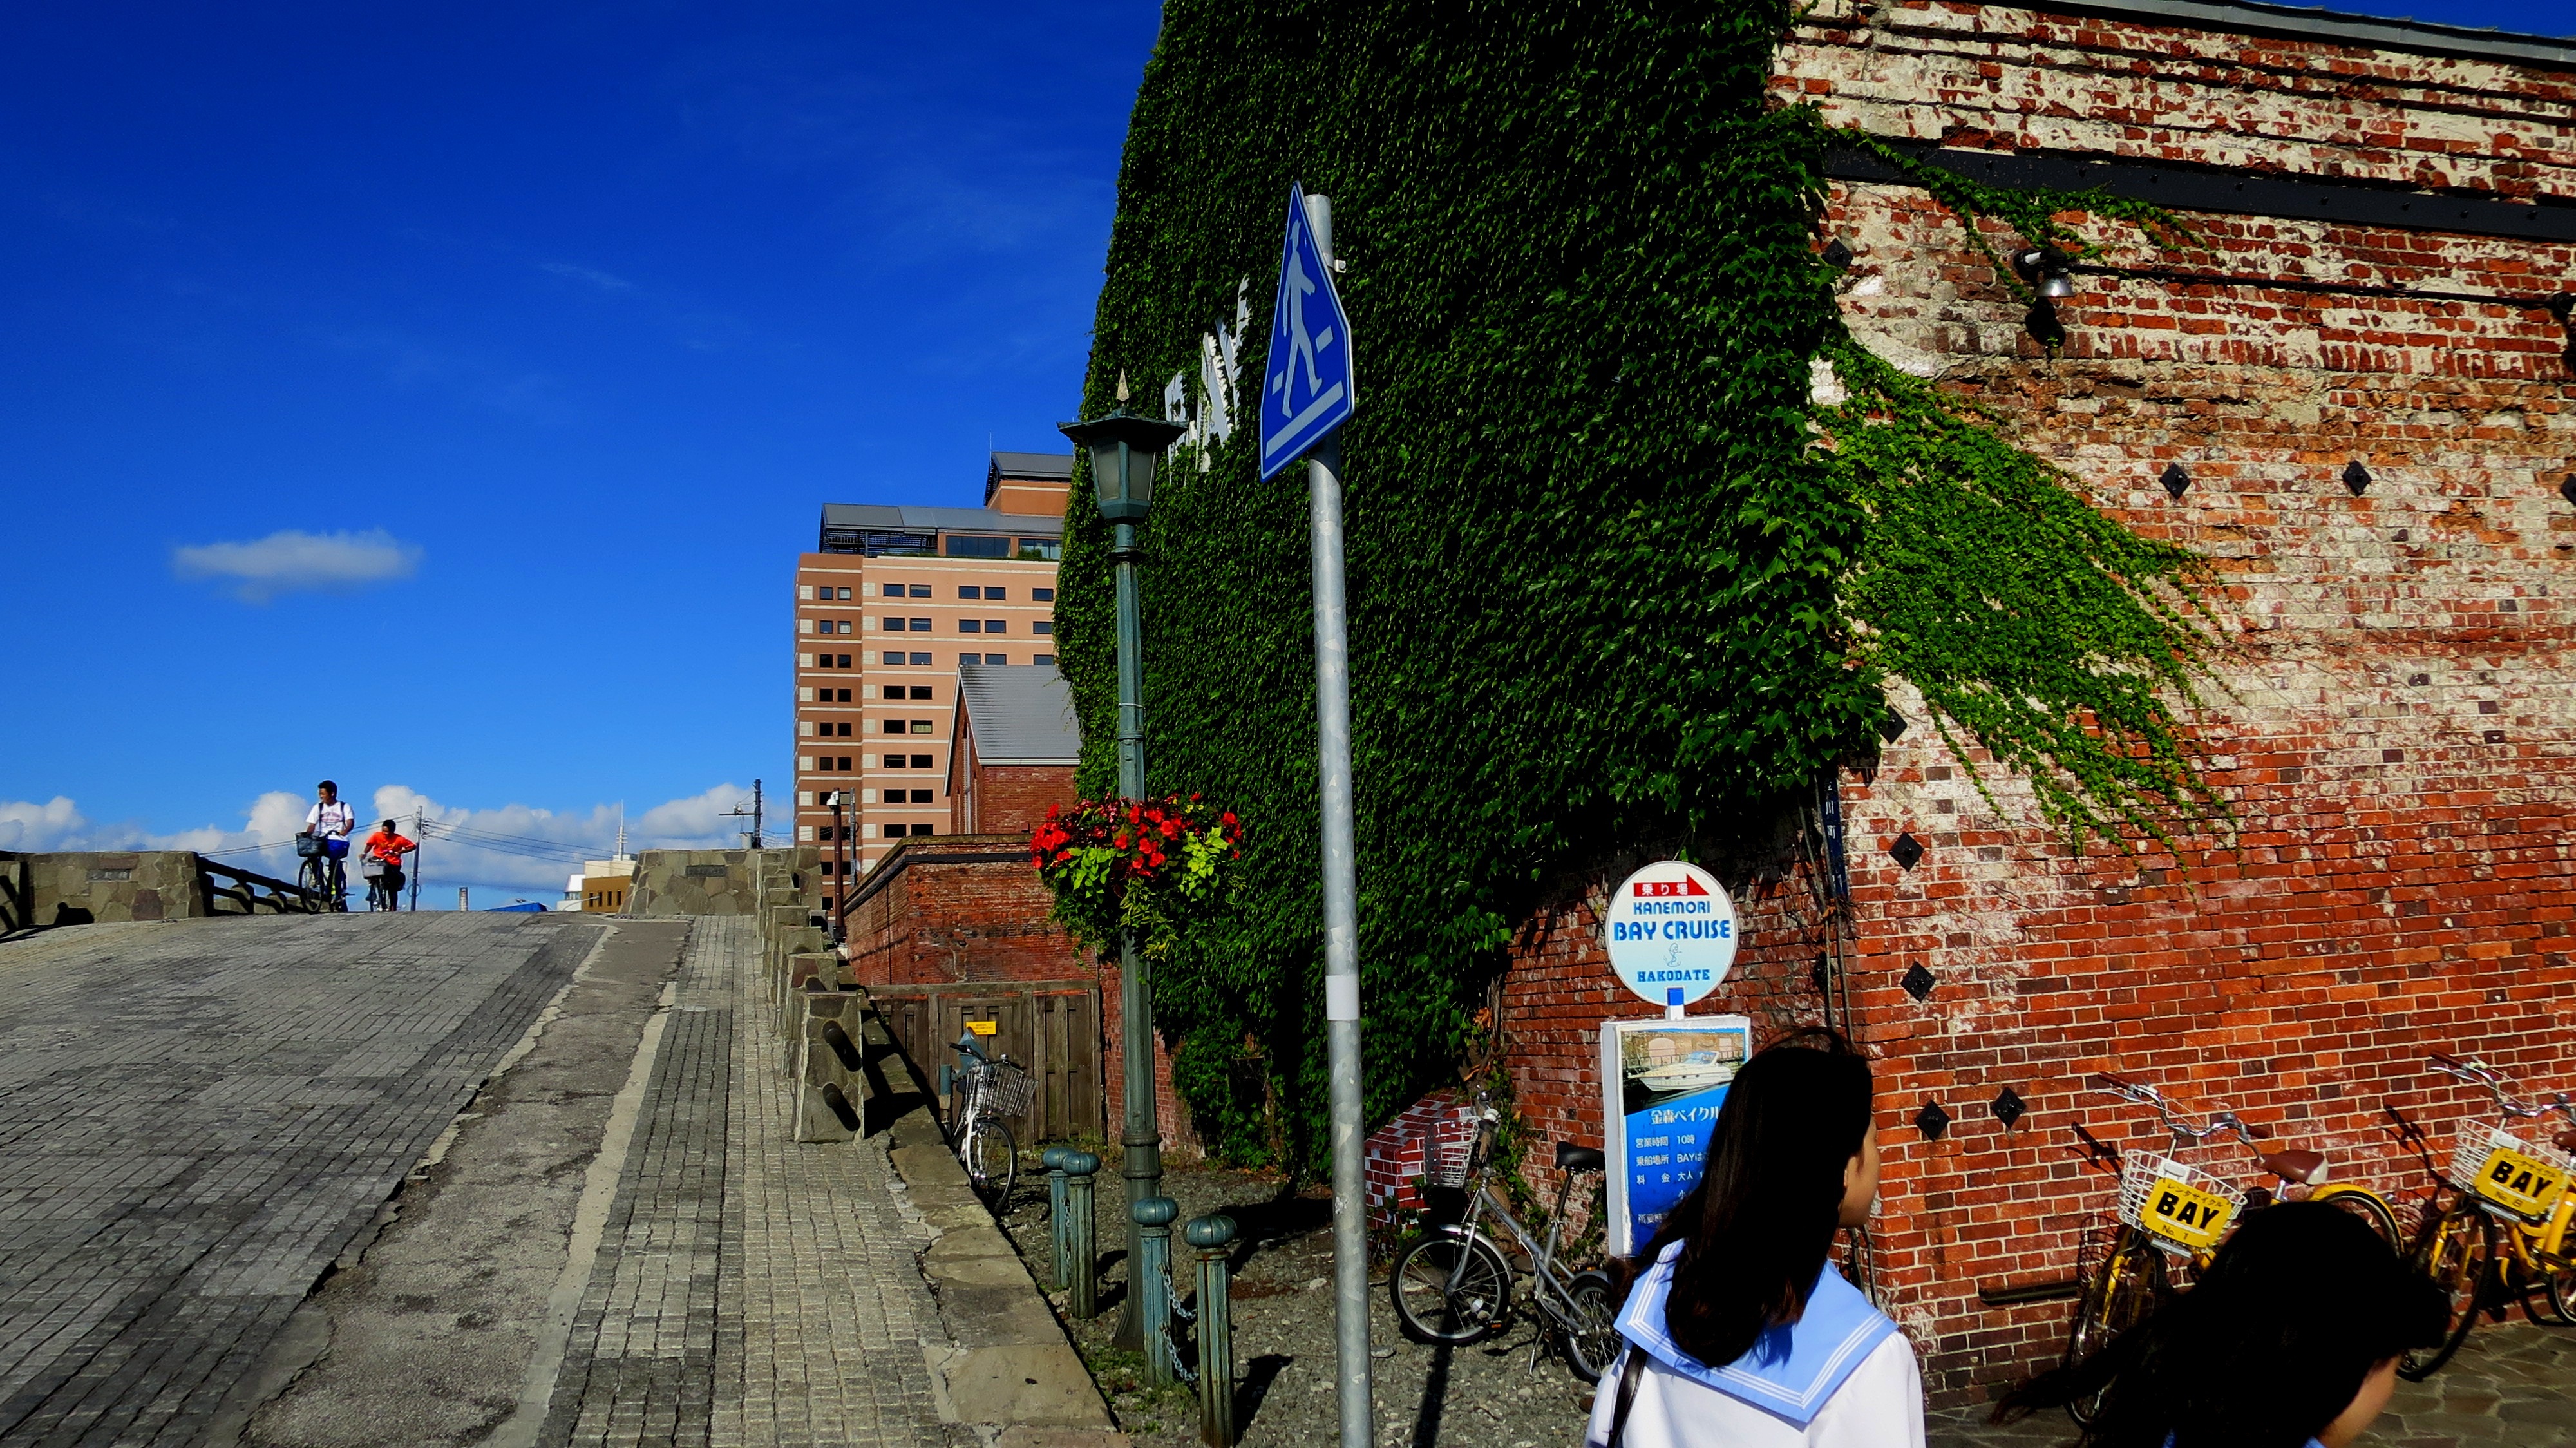
landscape, town, wall, travel, scenery, landmark, tourism, japan, tourist attraction, hokkaido, urban area